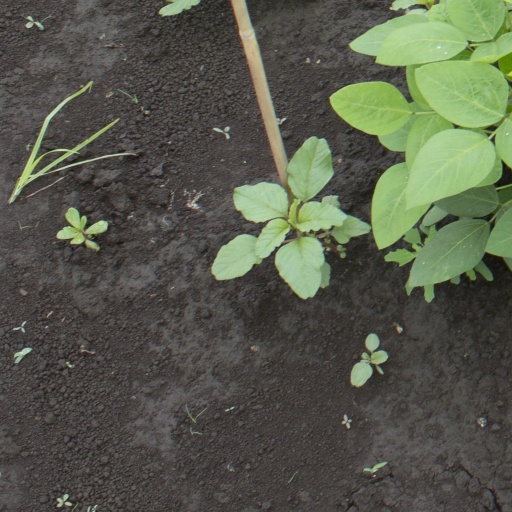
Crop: soybean